Russian Roulette (film)

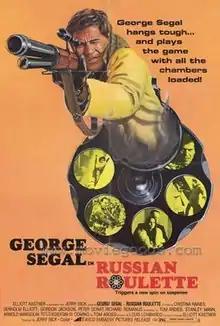

Russian Roulette is a 1975 British-Canadian thriller film directed by Lou Lombardo and starring George Segal, Cristina Raines and Denholm Elliott.